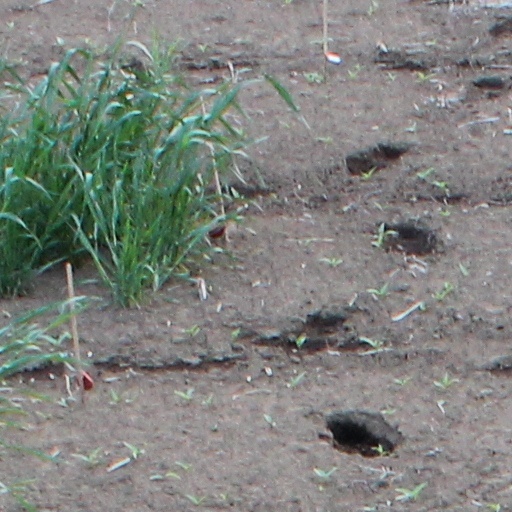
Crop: wheat